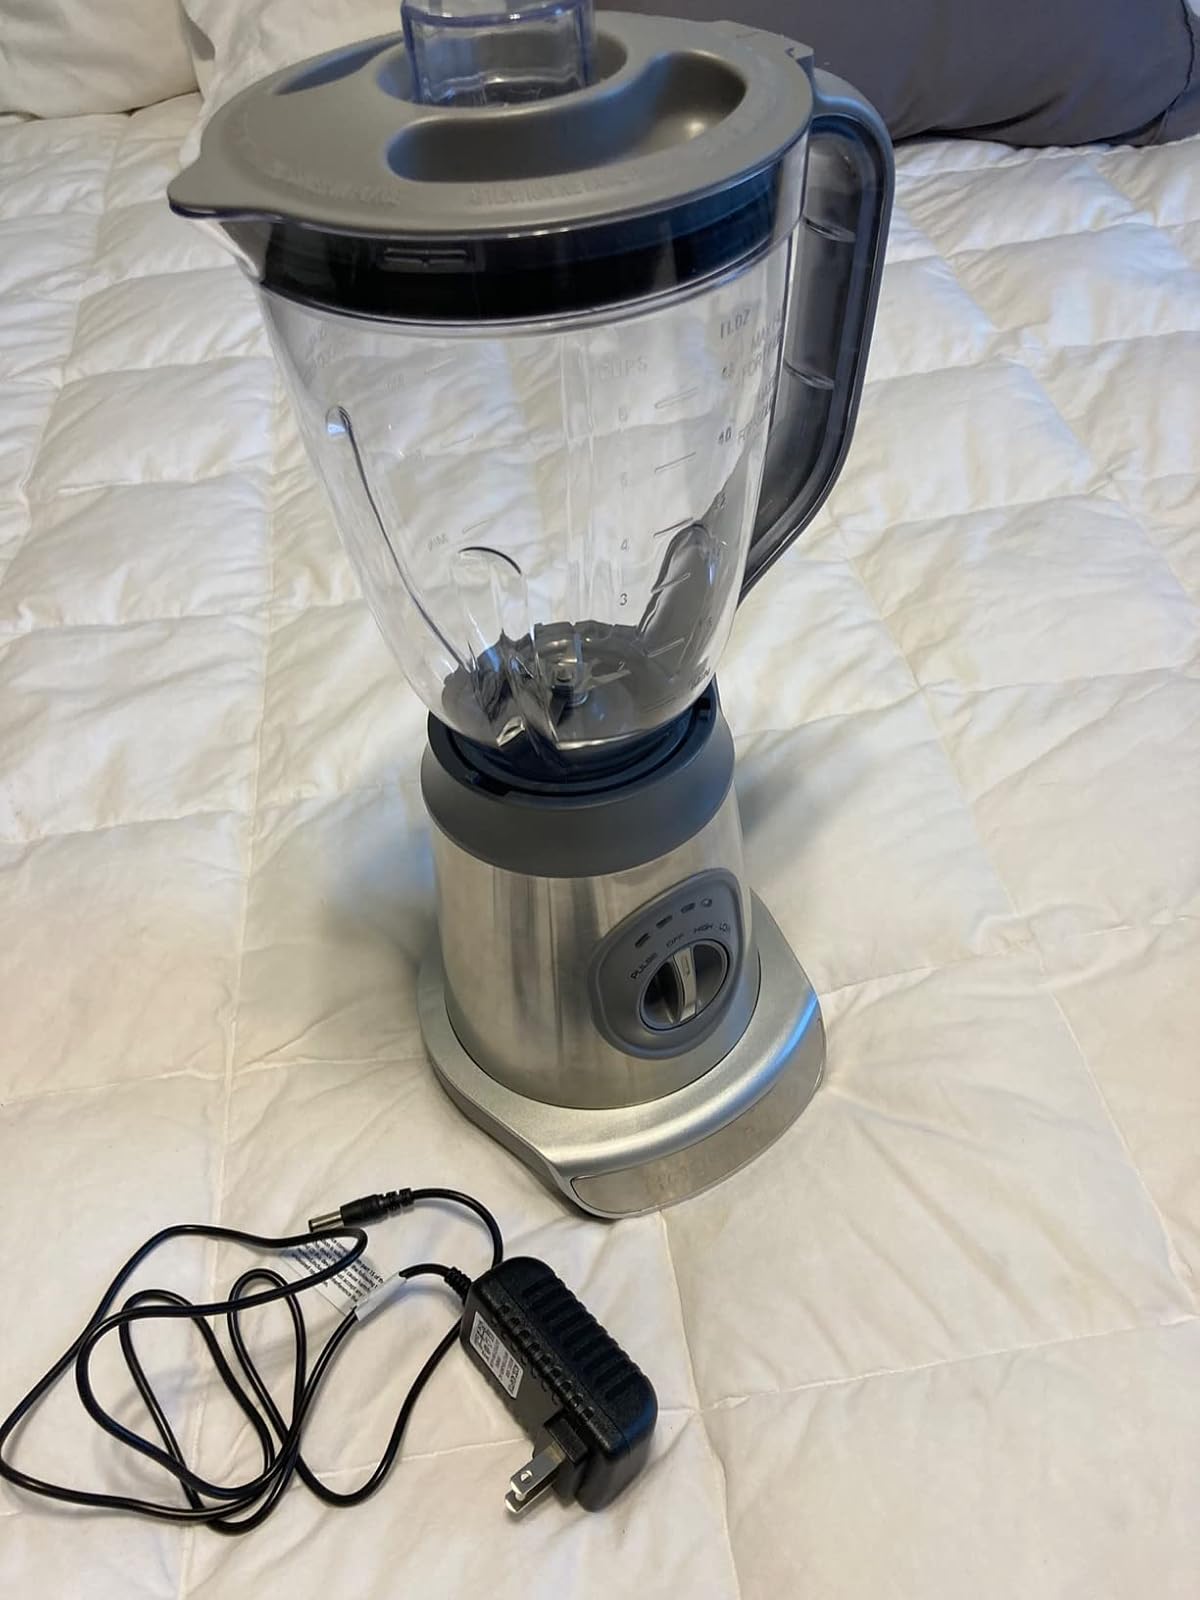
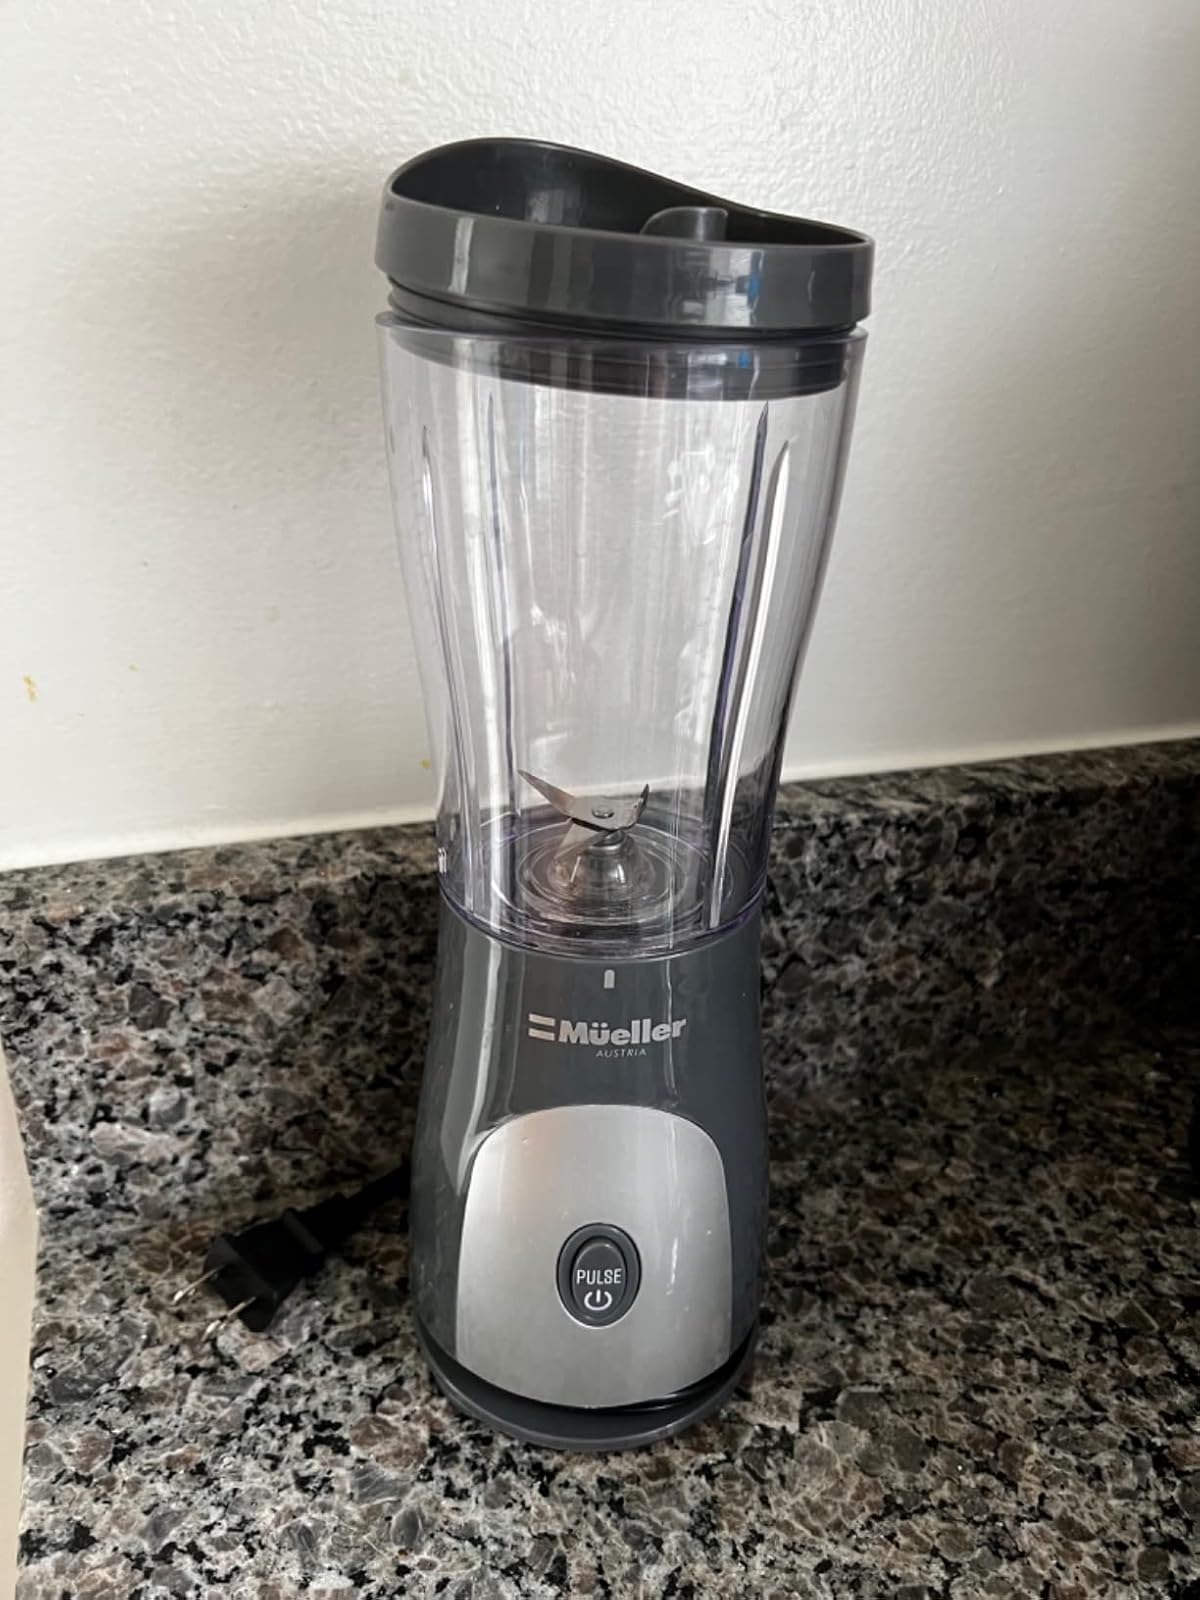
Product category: items_blender
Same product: no